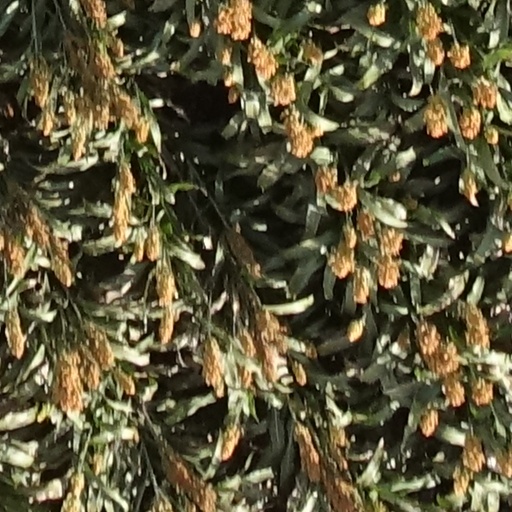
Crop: sorghum